Giliana Balmaceda

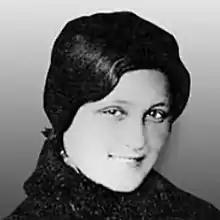
Giliana Balmaceda - date and photographer unknown

Giliana Balmaceda became Giliana Gerson (born 1910) was a Special Operations Executive agent during the Second World War. She was the first female SOE agent to be sent to occupied France.